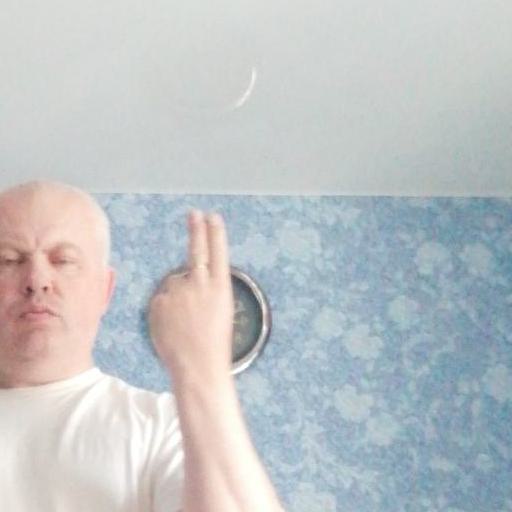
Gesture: two_up_inverted